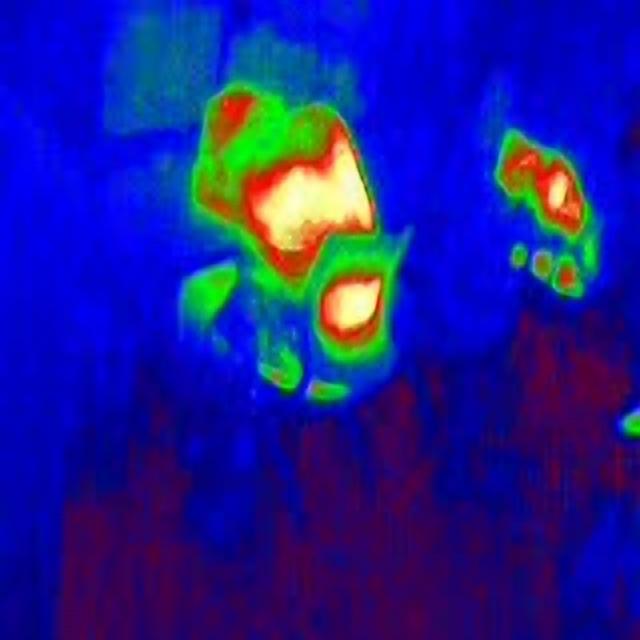
Detected objects:
label: person
label: person